Round Foundry

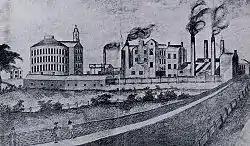
Representation of the Round Foundry and rotunda from Water Lane in the 19th century.

The Round Foundry is a former engineering works off Water Lane in Holbeck, Leeds, West Yorkshire, England. Founded in the late 18th century, the building was developed into the Round Foundry Media Centre in 2005.